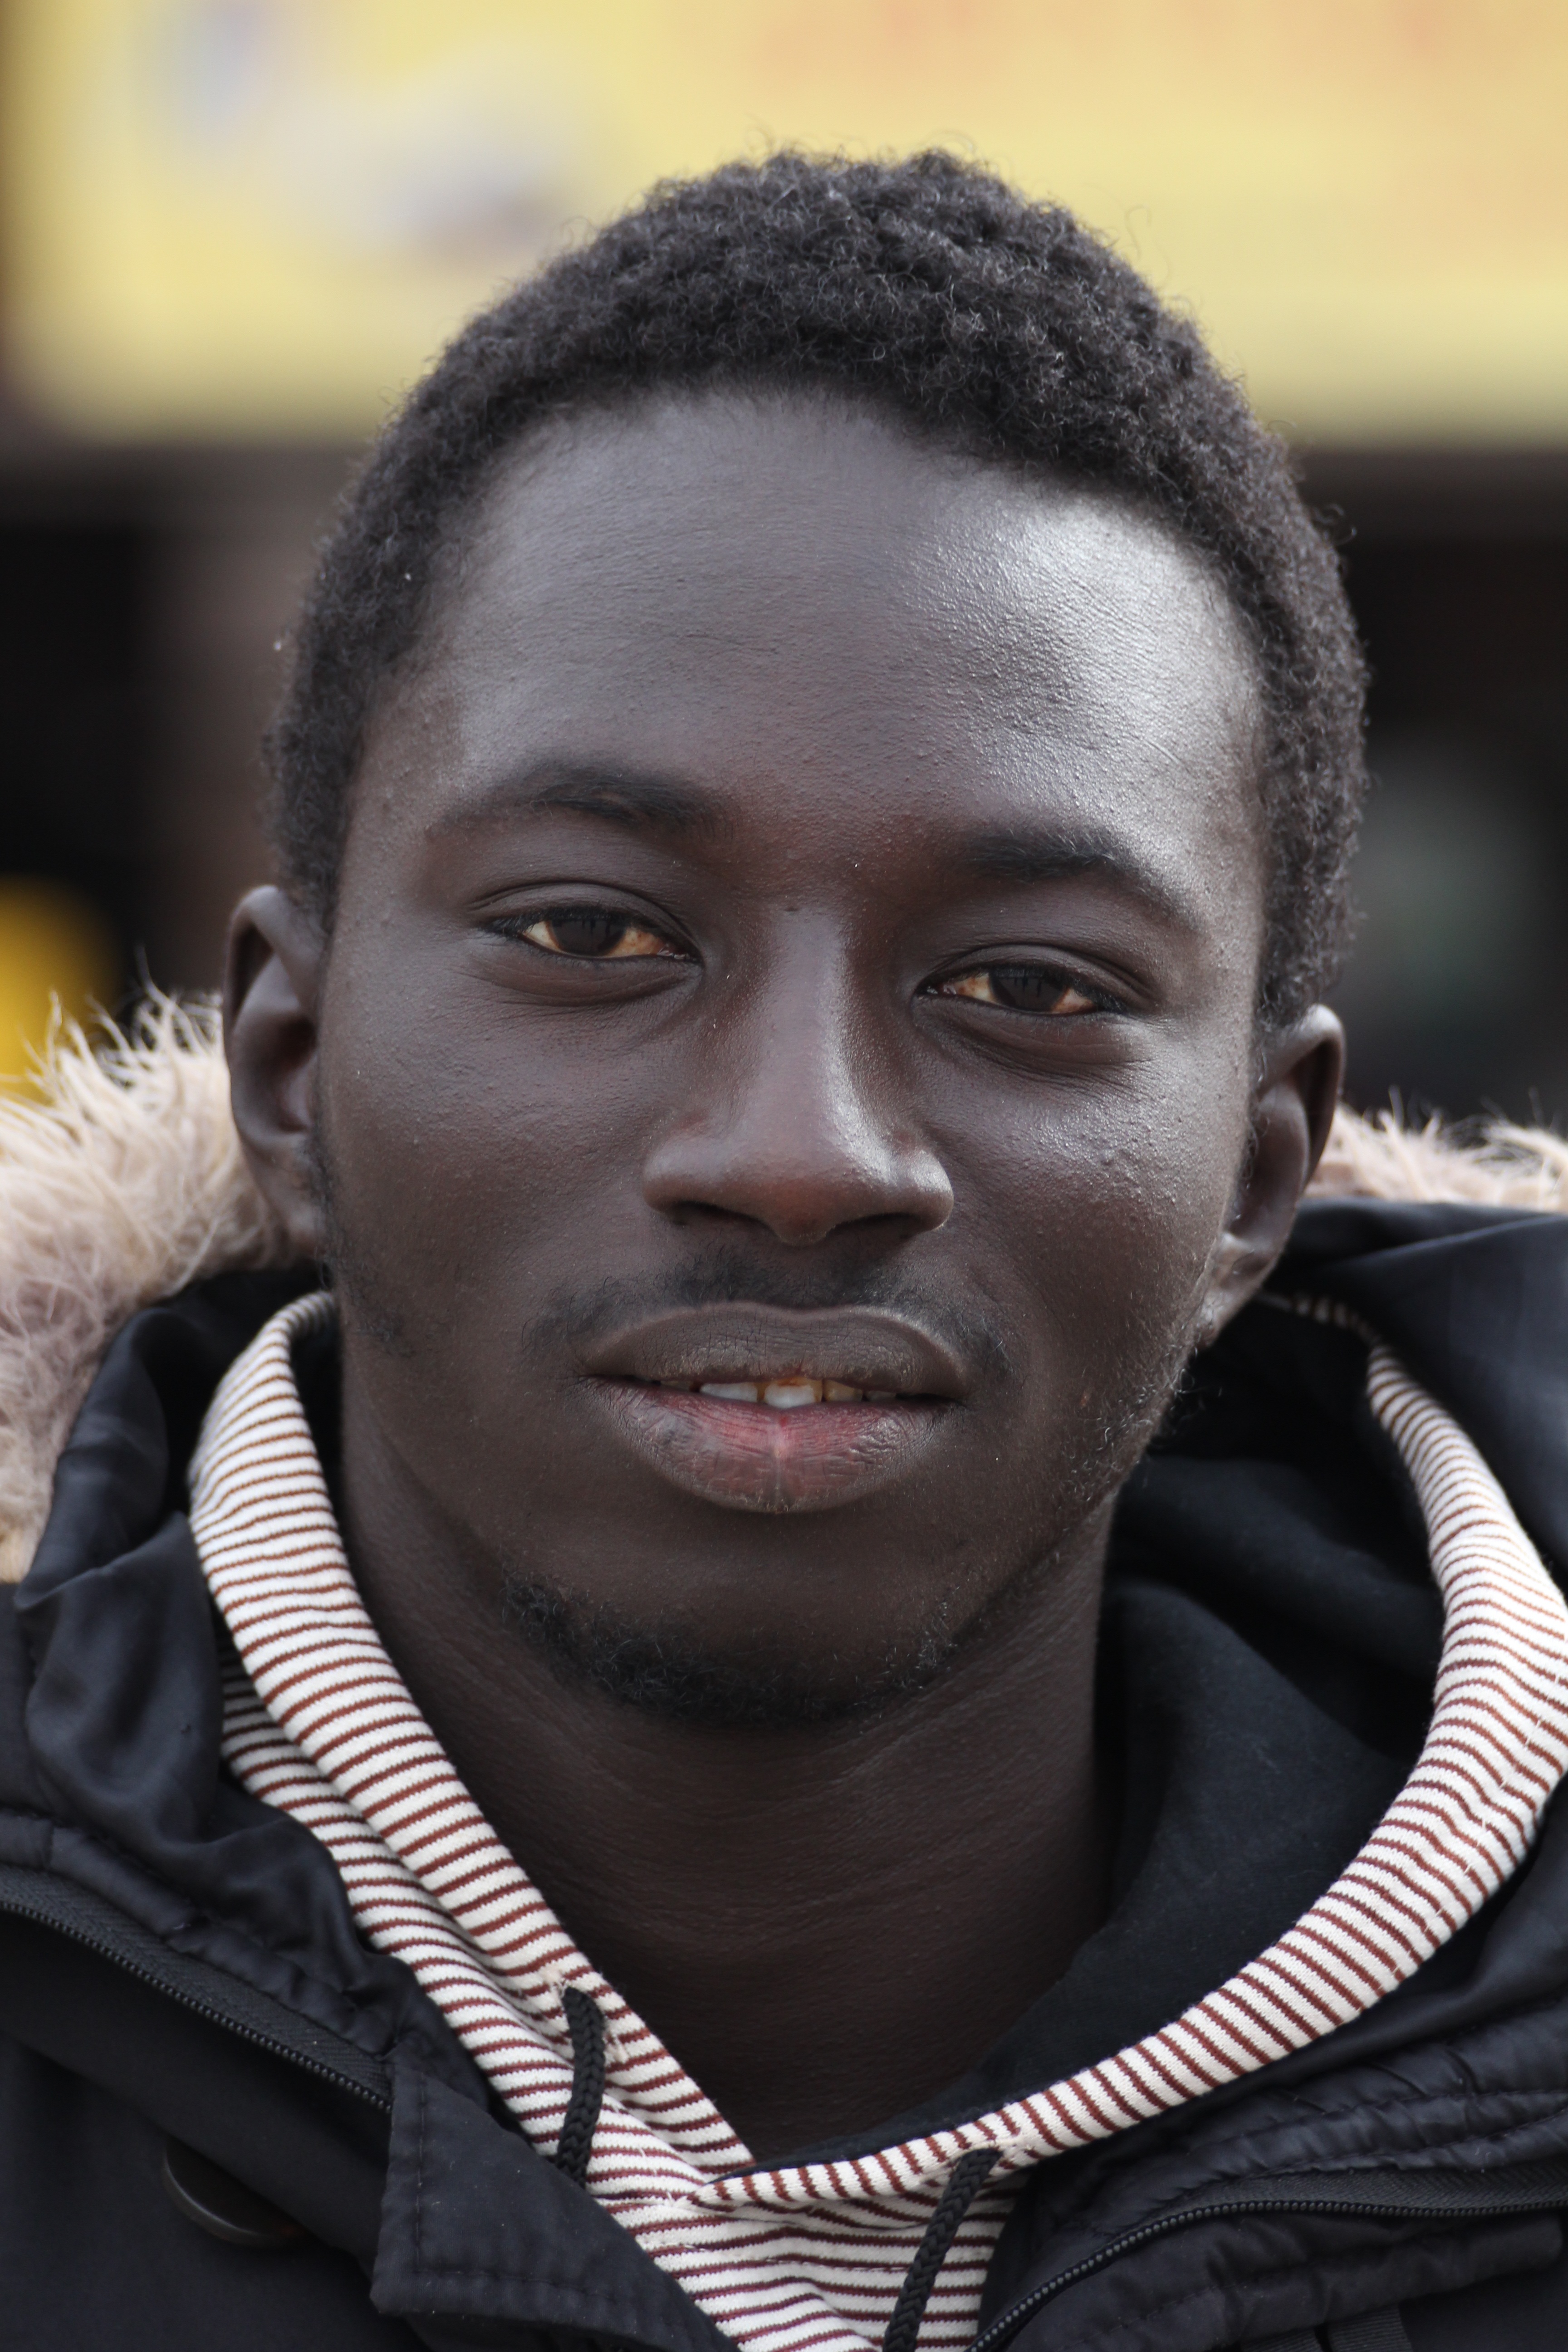
man, person, people, hair, male, portrait, model, black, facial expression, hairstyle, smile, close up, face, head, beauty, morocco, moroccan, marrakesh, portrait photography